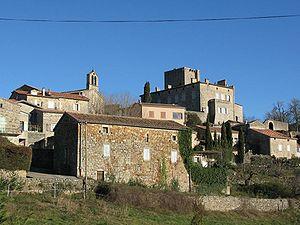
Village de Tauriers (Ardèche)
Tauriers est une commune française, située dans le département de l'Ardèche en région Auvergne-Rhône-Alpes.
La liste des châteaux de l'Ardèche recense de manière non exhaustive les mottes castrales ou châteaux de terre, les châteaux, château fort ou château de plaisance, les châteaux viticoles, les maisons fortes, les manoirs, situés dans le département français de l'Ardèche. Il est fait état des inscriptions et classements au titre des monuments historiques.